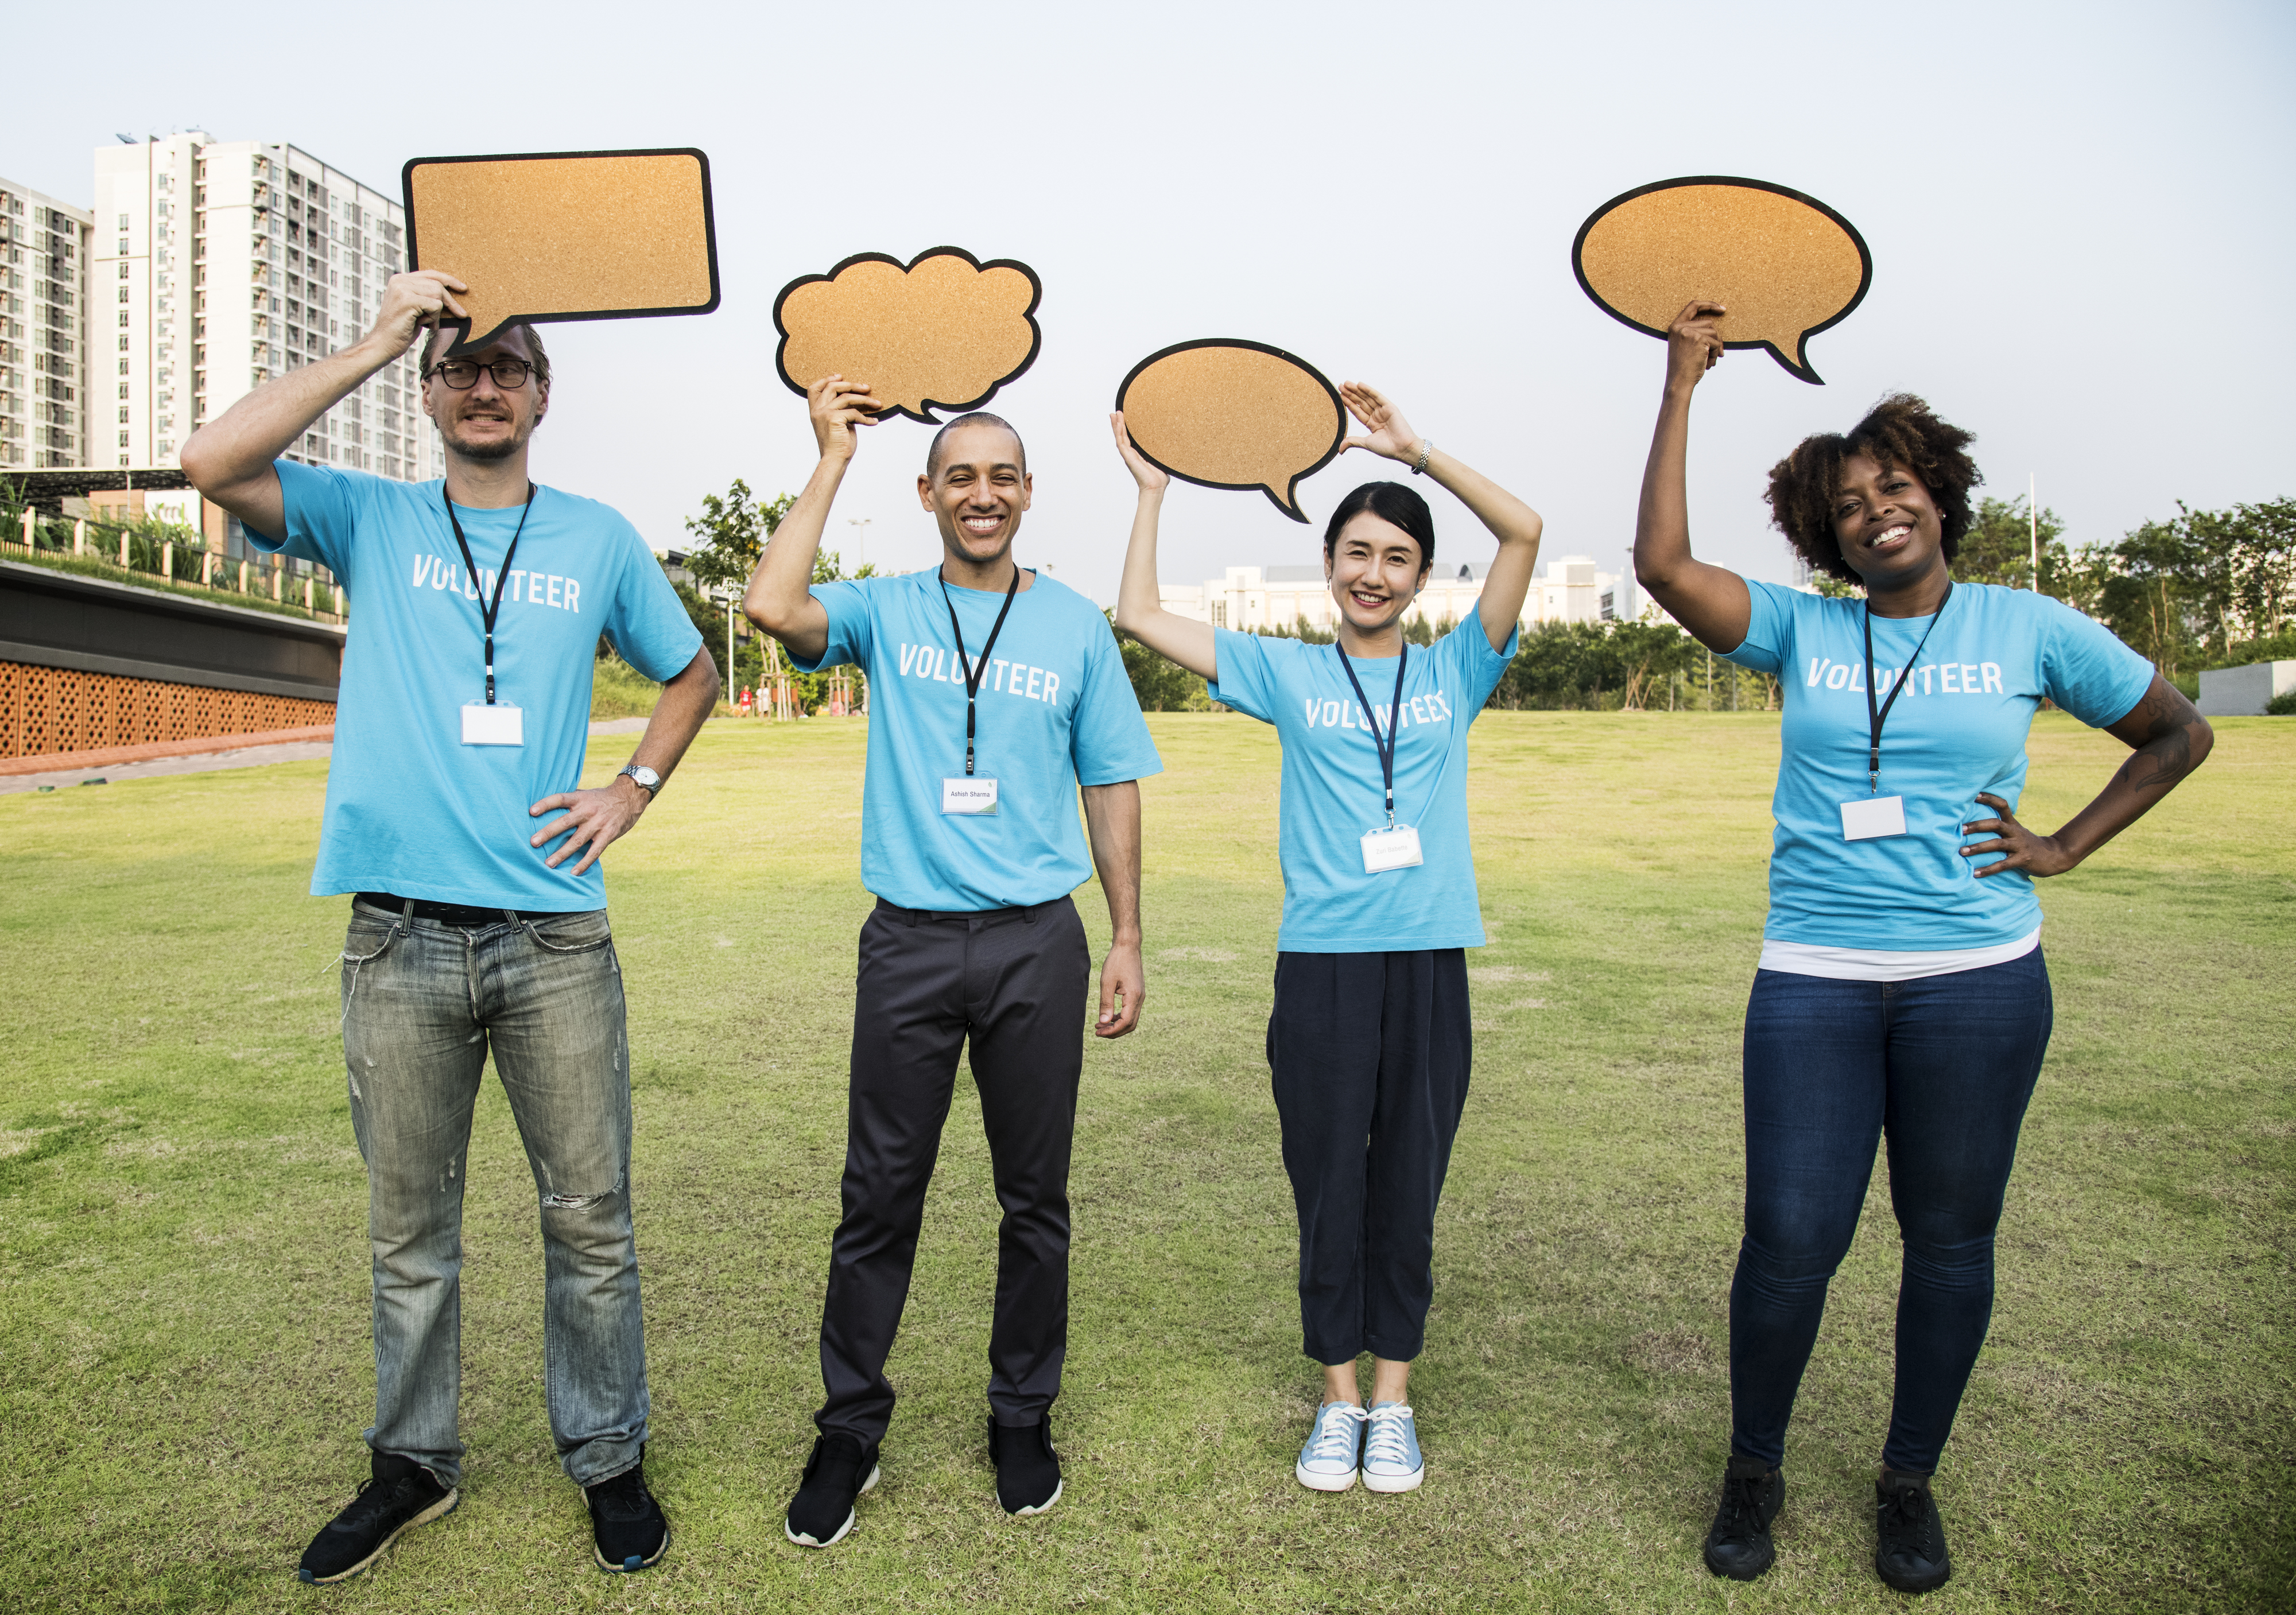
african, african american, afro, american, asian, attention, black, blue, charity, chat, cheerful, communication, community, conversation, diverse, donation, european, friends, fundraising, group, japanese, kindness, man, message, ngo, non profit, notice, notification, organization, outdoors, park, partnership, people, service, smiling, social media, social network, speech bubble, staff, support, talk, team, team building, teamwork, together, unity, voluntary, volunteer, volunteering, volunteers, westerner, woman, ball, sports, player, grass, fun, recreation, team sport, competition event, leisure, competition, uniform